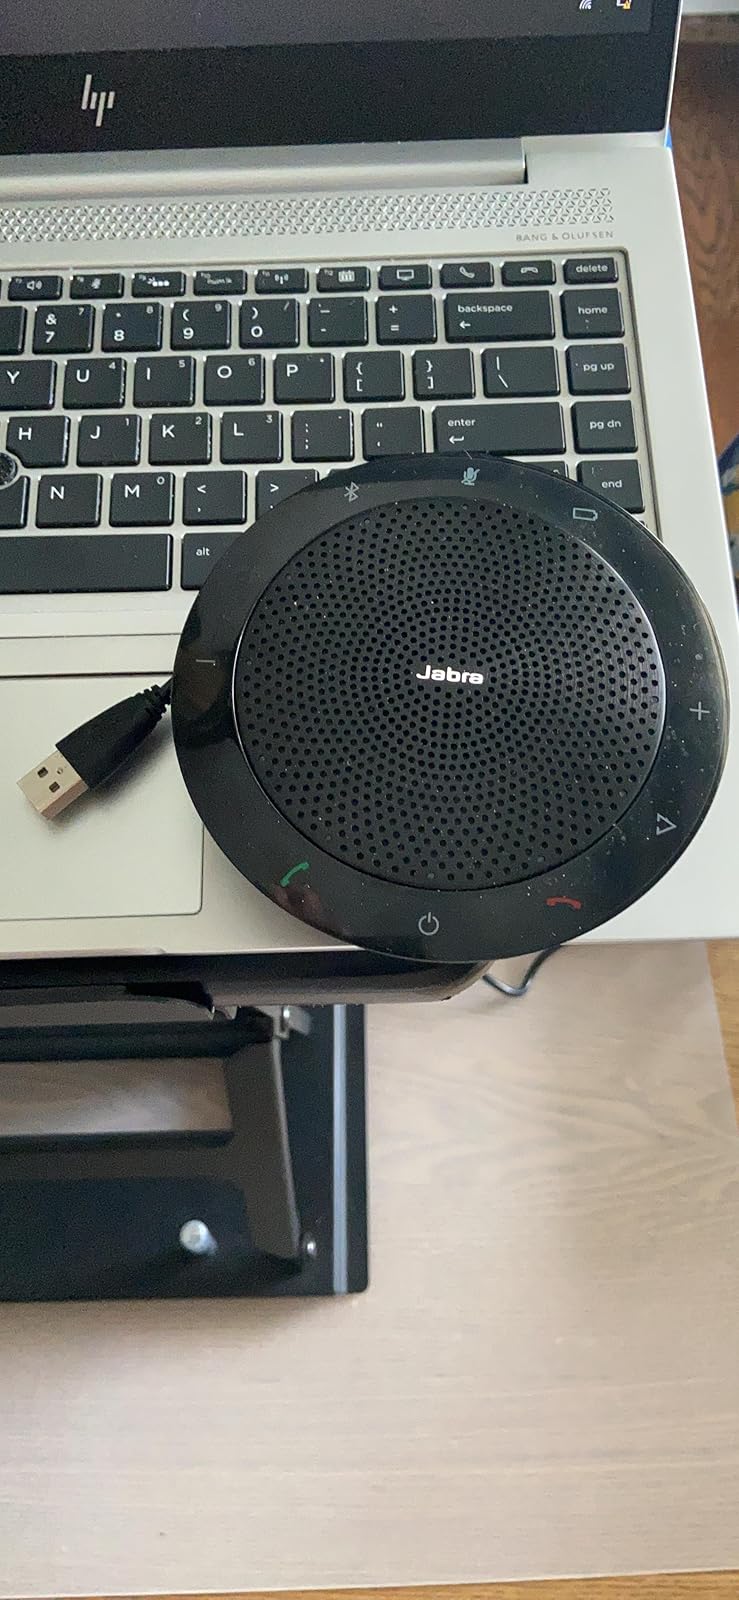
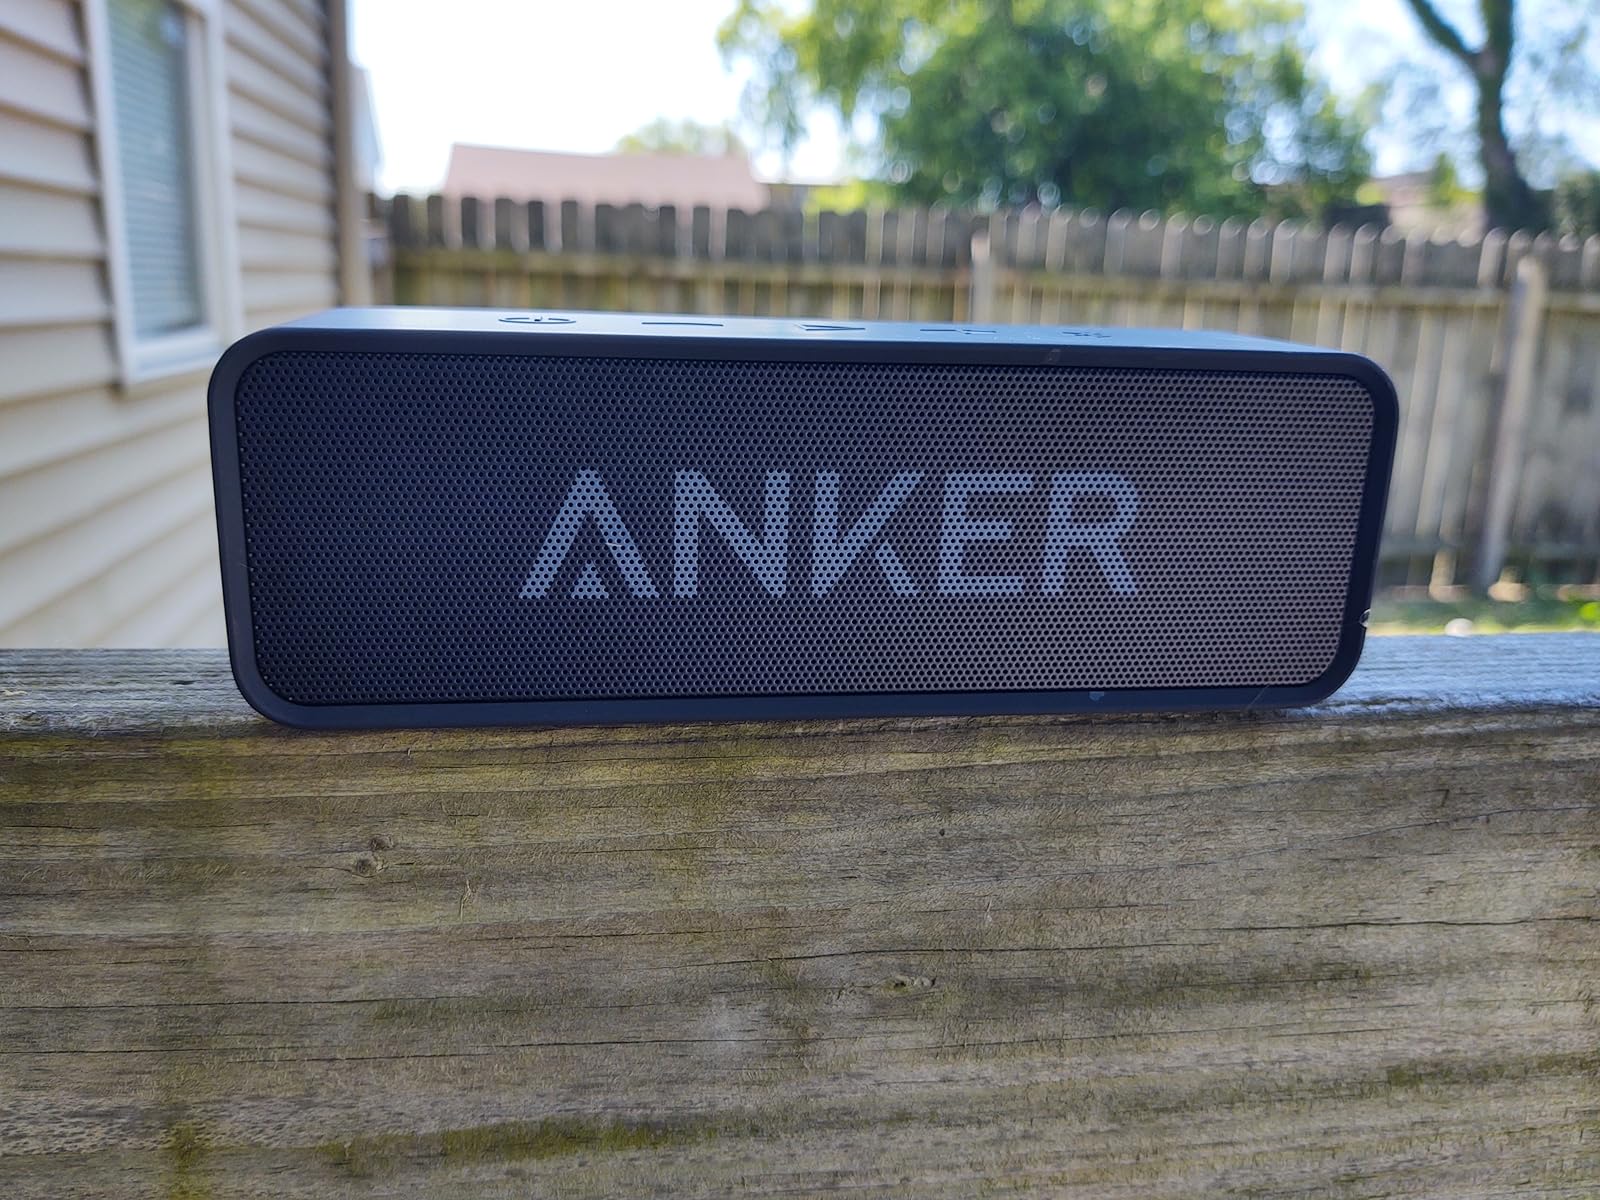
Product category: speaker
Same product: no